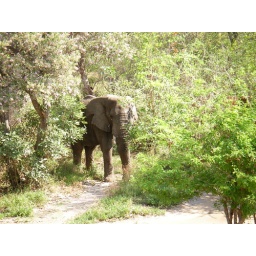
Big male elephant near our camp